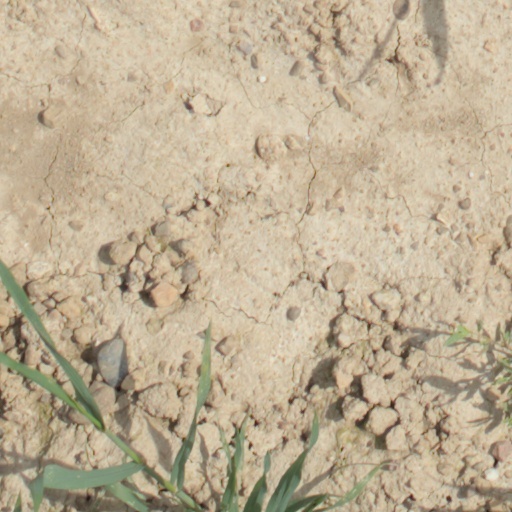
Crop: wheat